William Marchant (loyalist)

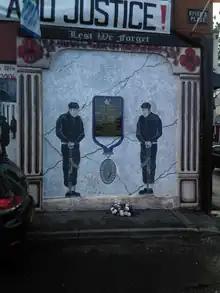
Marchant commemorated, along with Trevor King and Davy Hamilton, on the Shankill Road at the corner of Spier's Place

Marchant was shot dead by IRA gunmen from a passing car as he stood outside "The Eagle" chip shop on the crowded Shankill Road on 28 April 1987. The UVF Brigade Staff had their headquarters in the rooms above the shop. The shooting took place close to the offices of the Progressive Unionist Party (PUP). Marchant's fatal shooting was in retaliation for the UVF's killing of Larry Marley, a close friend of Sinn Féin President Gerry Adams and a senior IRA member from Ardoyne, less than a month before. The IRA claimed that Marchant had been directly involved in the killing of Marley. On 1 May 1987, Marchant was given a full UVF paramilitary funeral. The address given at his funeral service, which denounced all paramilitary organisations and their acts of violence, was afterwards praised by Roman Catholic bishop Cahal Daly. Marchant's widow later gave her permission for their son to go to the USA for an ecumenical student exchange visit.